Prathamesh Maulingkar

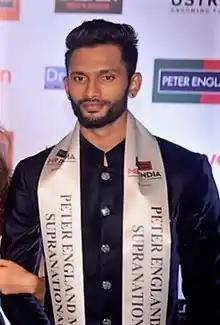
Maulingkar after winning Mr. India Supranational at Mr India 2017.

Prathamesh Maulingkar (born 4 April 1991 in Tivim) is an Indian model and a former footballer. He won the title of Mister Supranational in 2018. He had played as a centre back for Dempo in the I-League. Maulingkar is the first footballer in Asia to be featured on the cover of "Men's Health" magazine. He also works as a fitness trainer and owns a gym in the state of Goa.